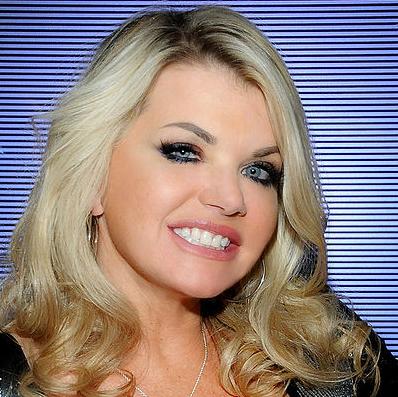
Age: 49